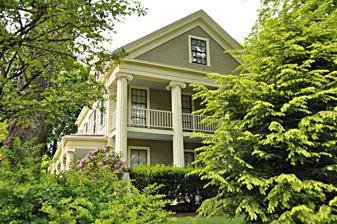
Building: House at 309 Waltham Street
Country: United States of America
Year built: 1835
Historic house in Massachusetts, United States United States historic place House at 309 Waltham Street U.S. National Register of Historic Places Show map of Massachusetts Show map of the United States Location 309 Waltham St., Newton, Massachusetts Coordinates 42°21′23″N 71°13′27″W / 42.35639°N 71.22417°W / 42.35639; -71.22417 Built 1835 Architectural style Greek Revival MPS Newton MRA NRHP reference No. 86001828 Added to NRHP September 04, 1986 The House at 309 Waltham Street in Newton, Massachusetts , is a well-preserved high style Greek Revival house.  The 2 + 1 ⁄ 2 -story house was built c. 1835; it has a classic Greek temple front, with two-story Ionic columns supporting an entablature and pedimented gable, with a balcony at the second level.  Single-story Ionic columns support a porch running along the left side of the house.  It is one six documented temple-front houses in the city. The house was listed on the National Register of Historic Places in 1986. See also National Register of Historic Places listings in Newton, Massachusetts References